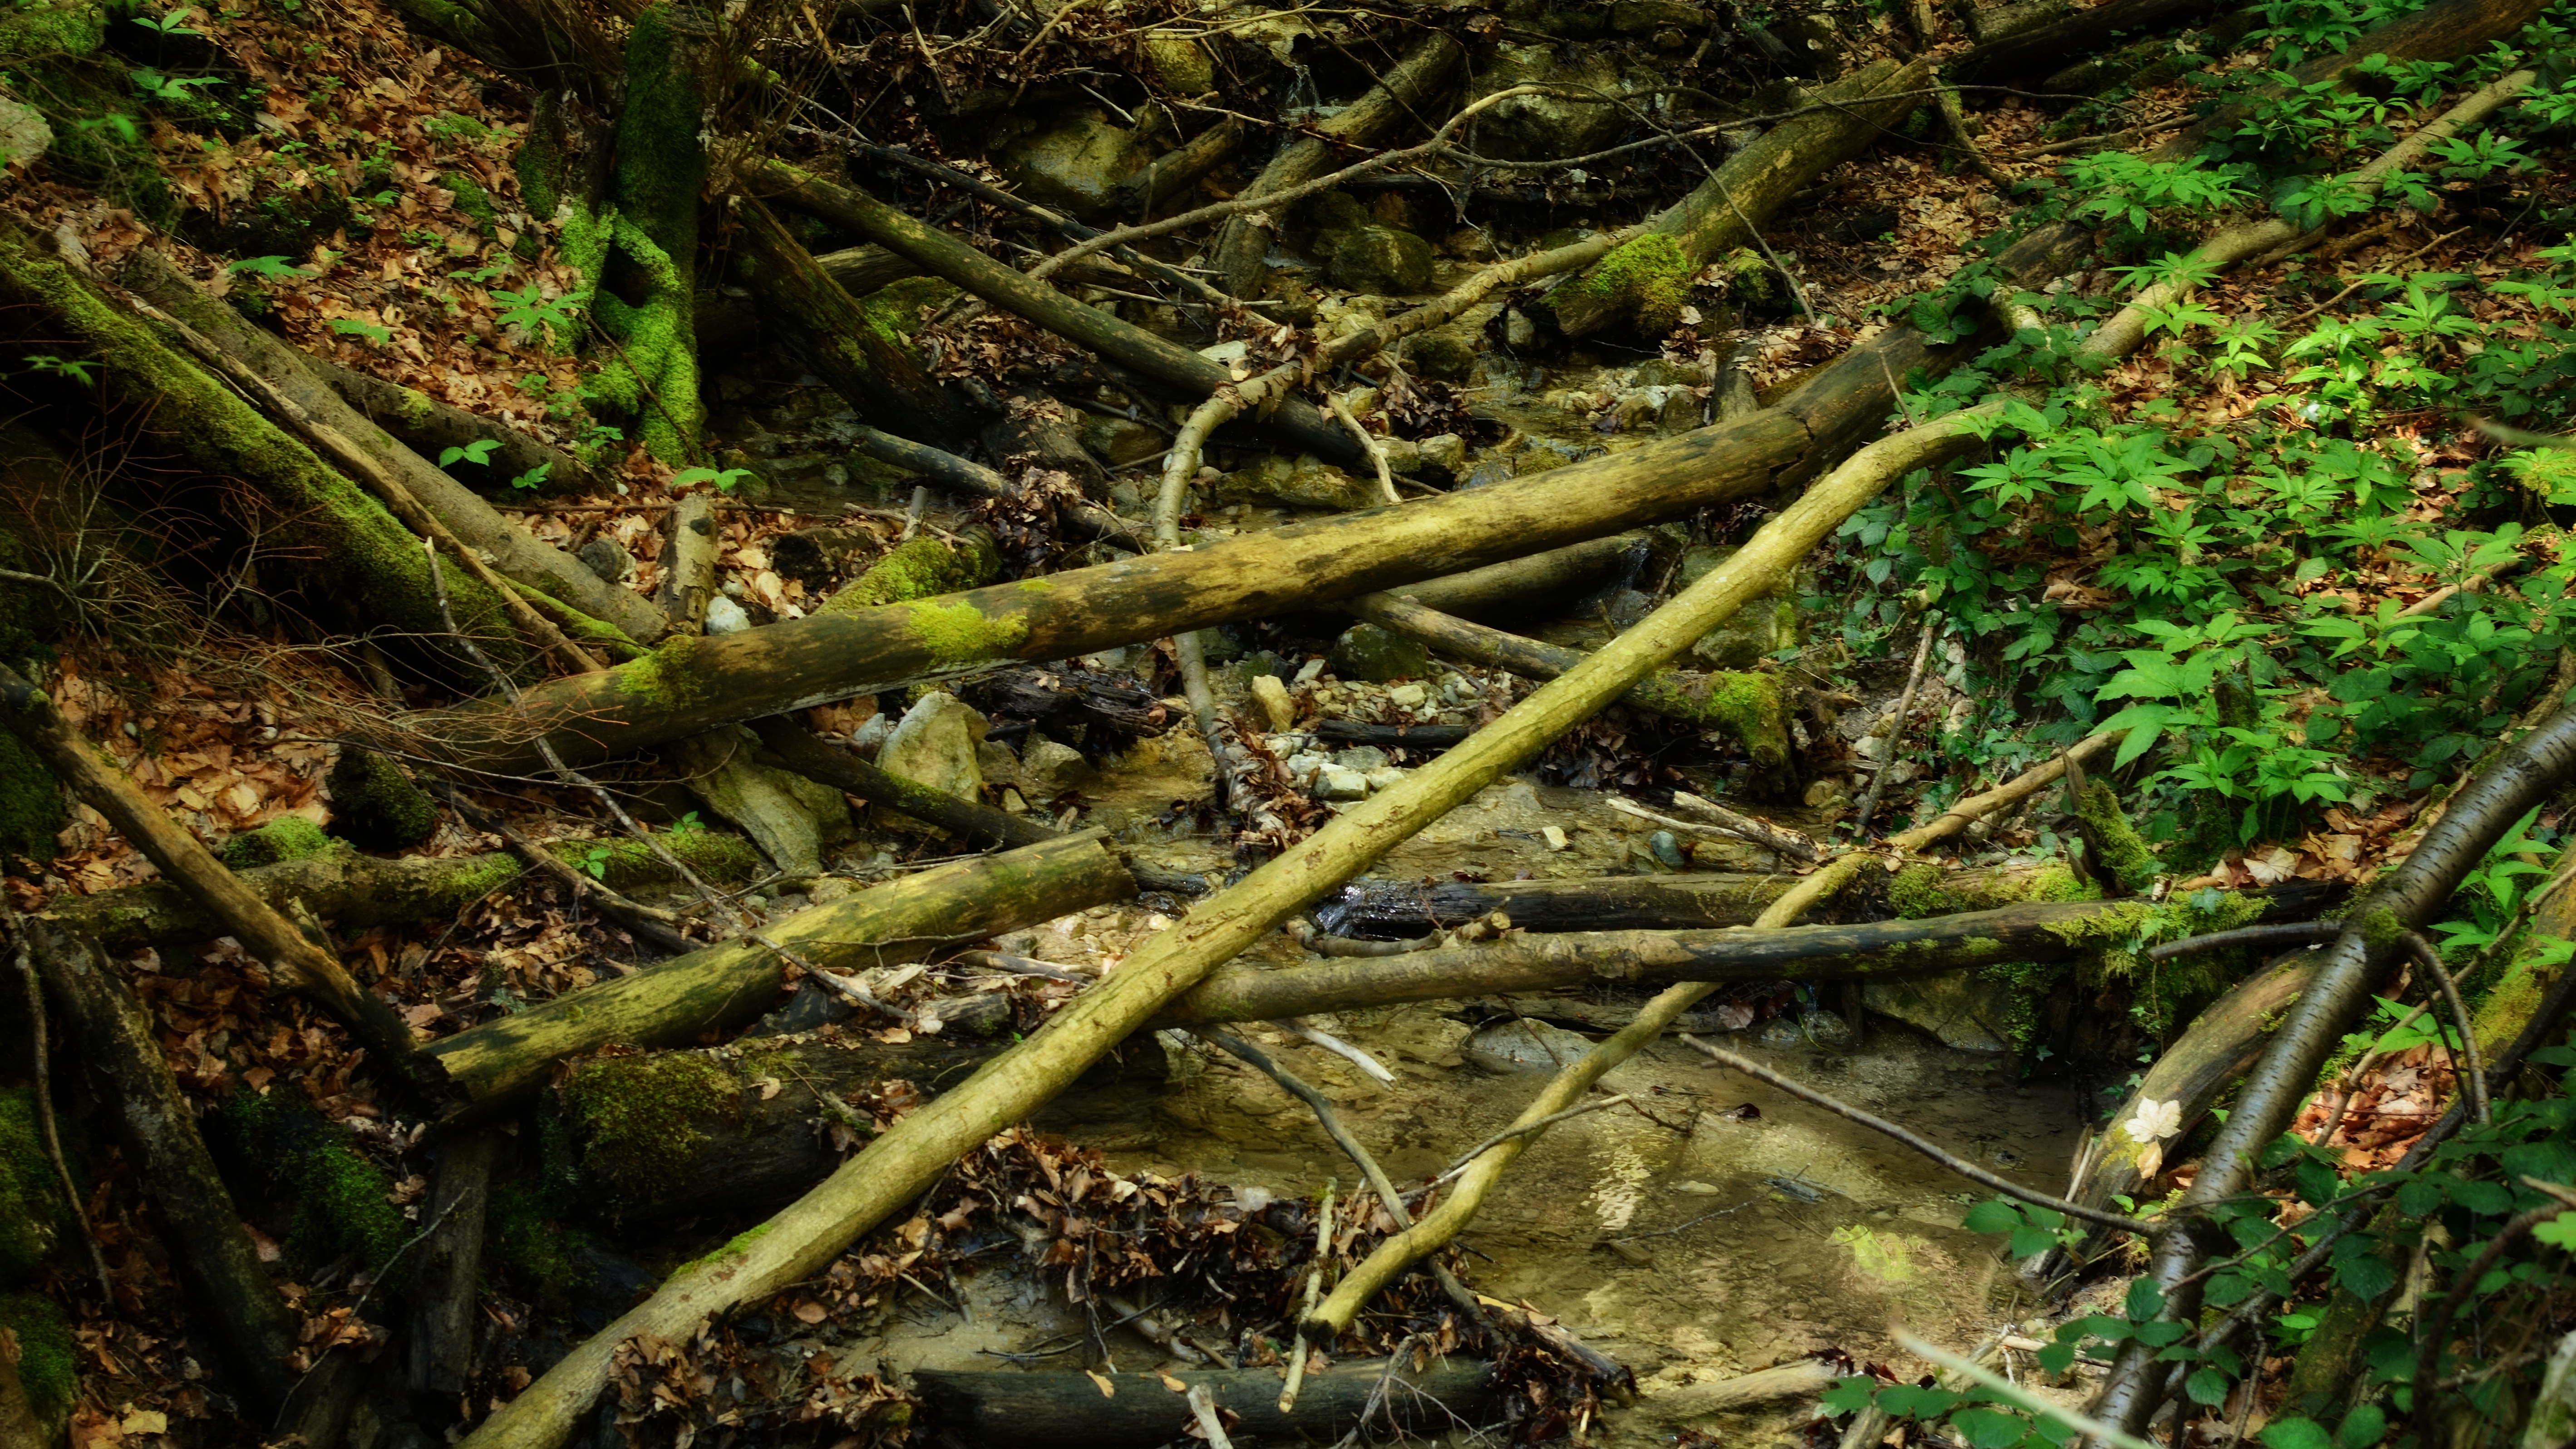
tree, water, nature, forest, grass, creek, branch, plant, moss, wild, jungle, autumn, storm, root, trees, aesthetic, leaves, cool image, transience, vegetation, rainforest, branches, deciduous, woodland, bach, cool photo, of course, ecosystem, riverbed, nature reserve, biome, old growth forest, grass family, non vascular land plant, valdivian temperate rain forest